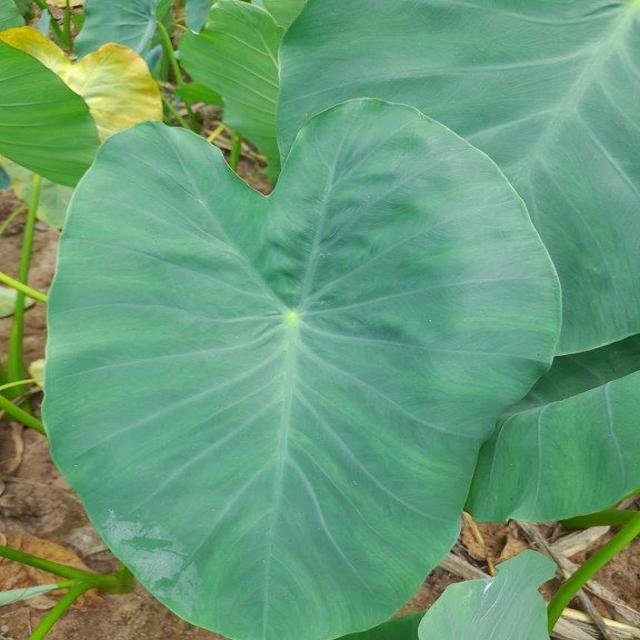
Label: Healthy